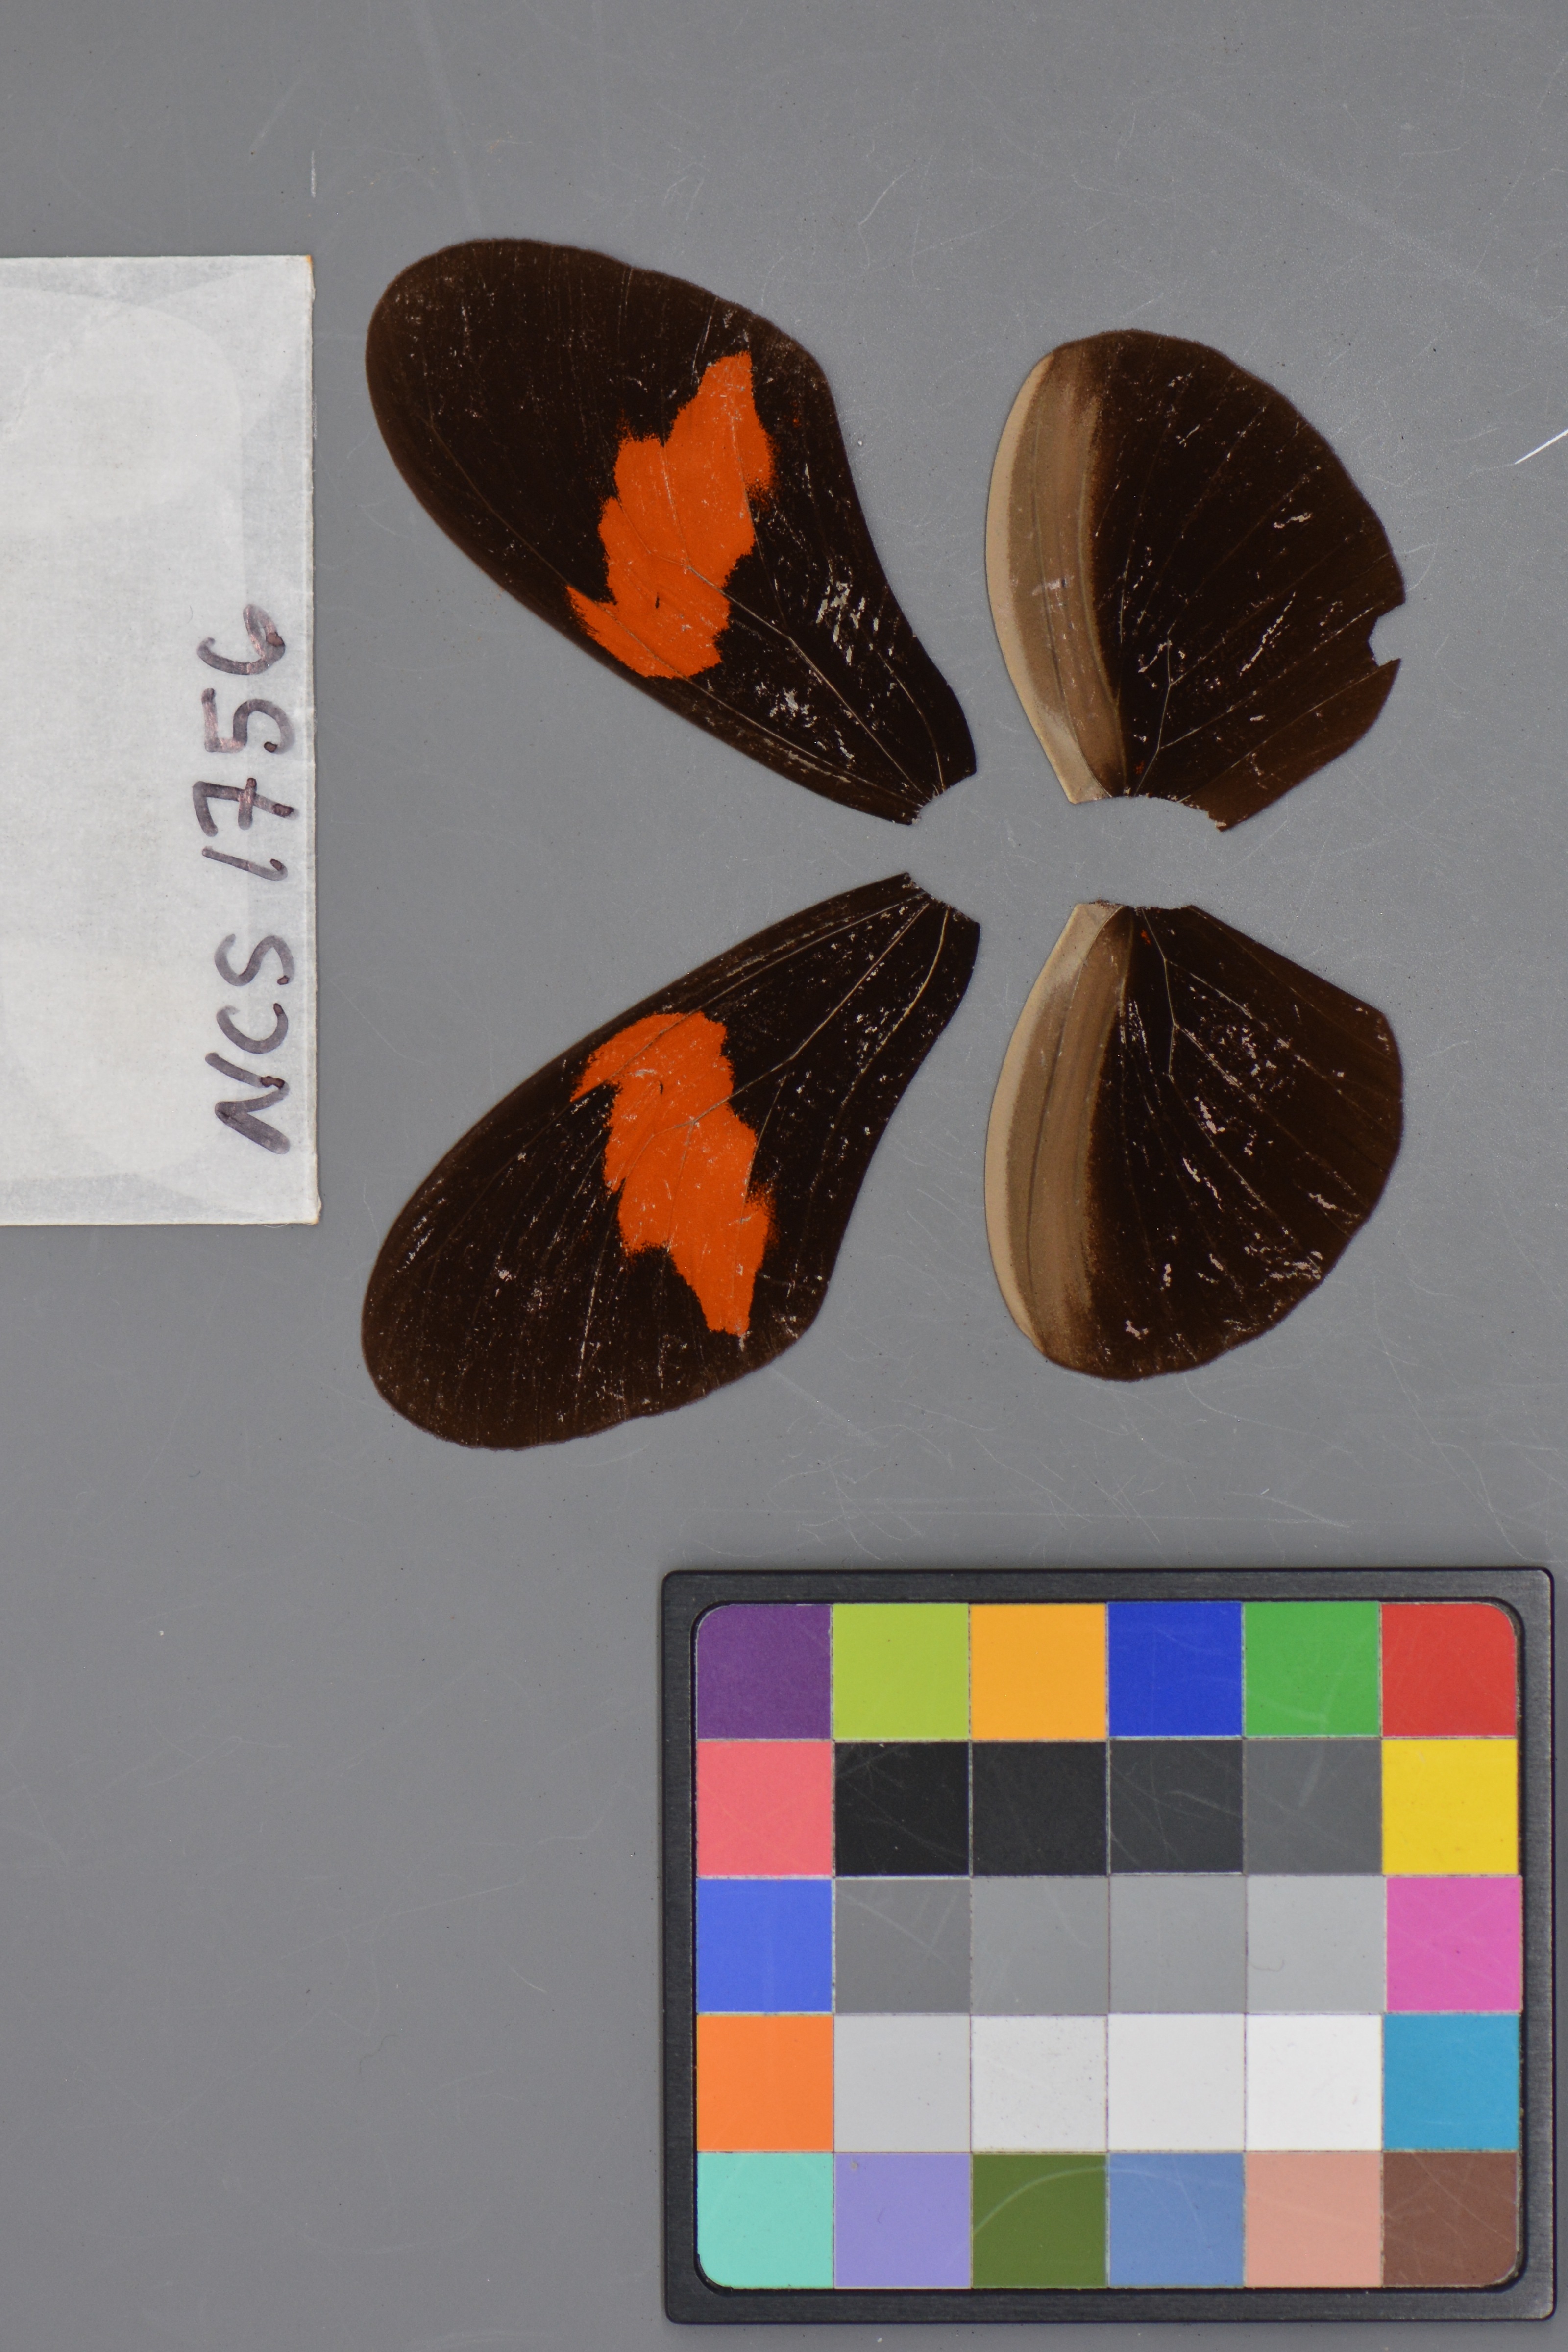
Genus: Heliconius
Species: erato
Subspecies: hydara
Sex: male
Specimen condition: dorsal
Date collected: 01-Jul-09